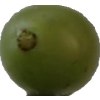
Label: grape